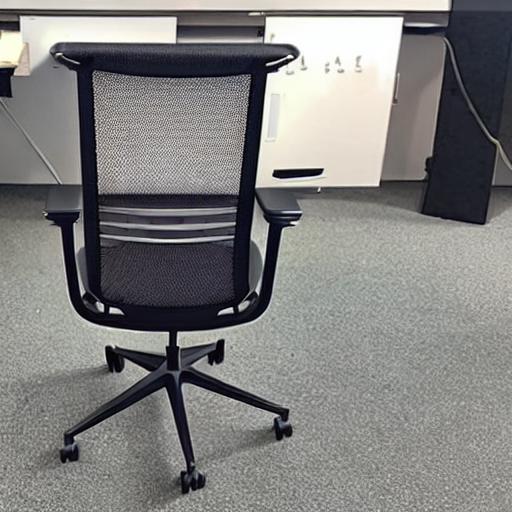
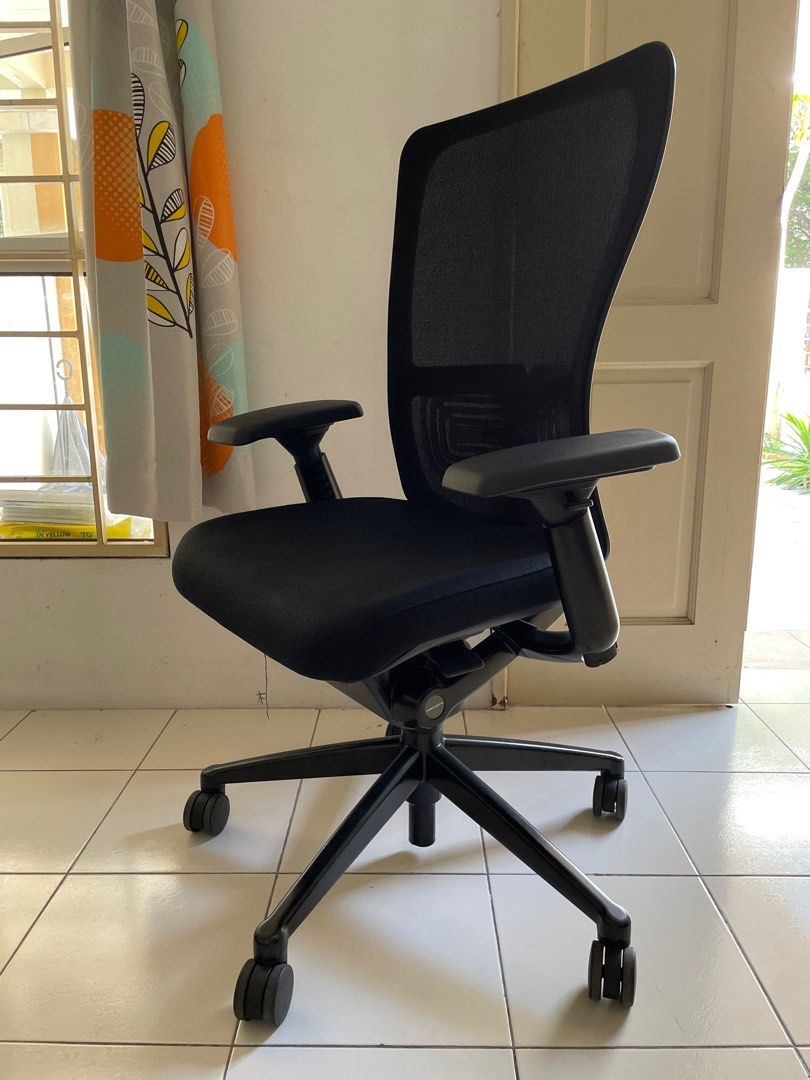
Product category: items_chair
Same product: no